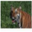
Label: tiger